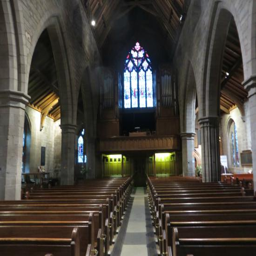
looking down to the front of the cathedral